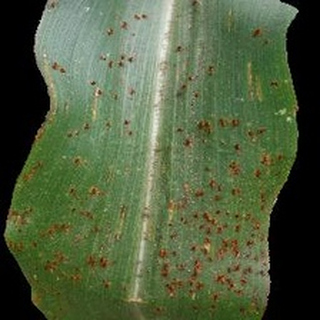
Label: corn_common_rust